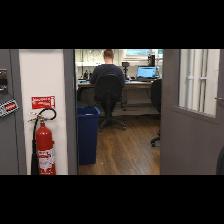
Label: Human